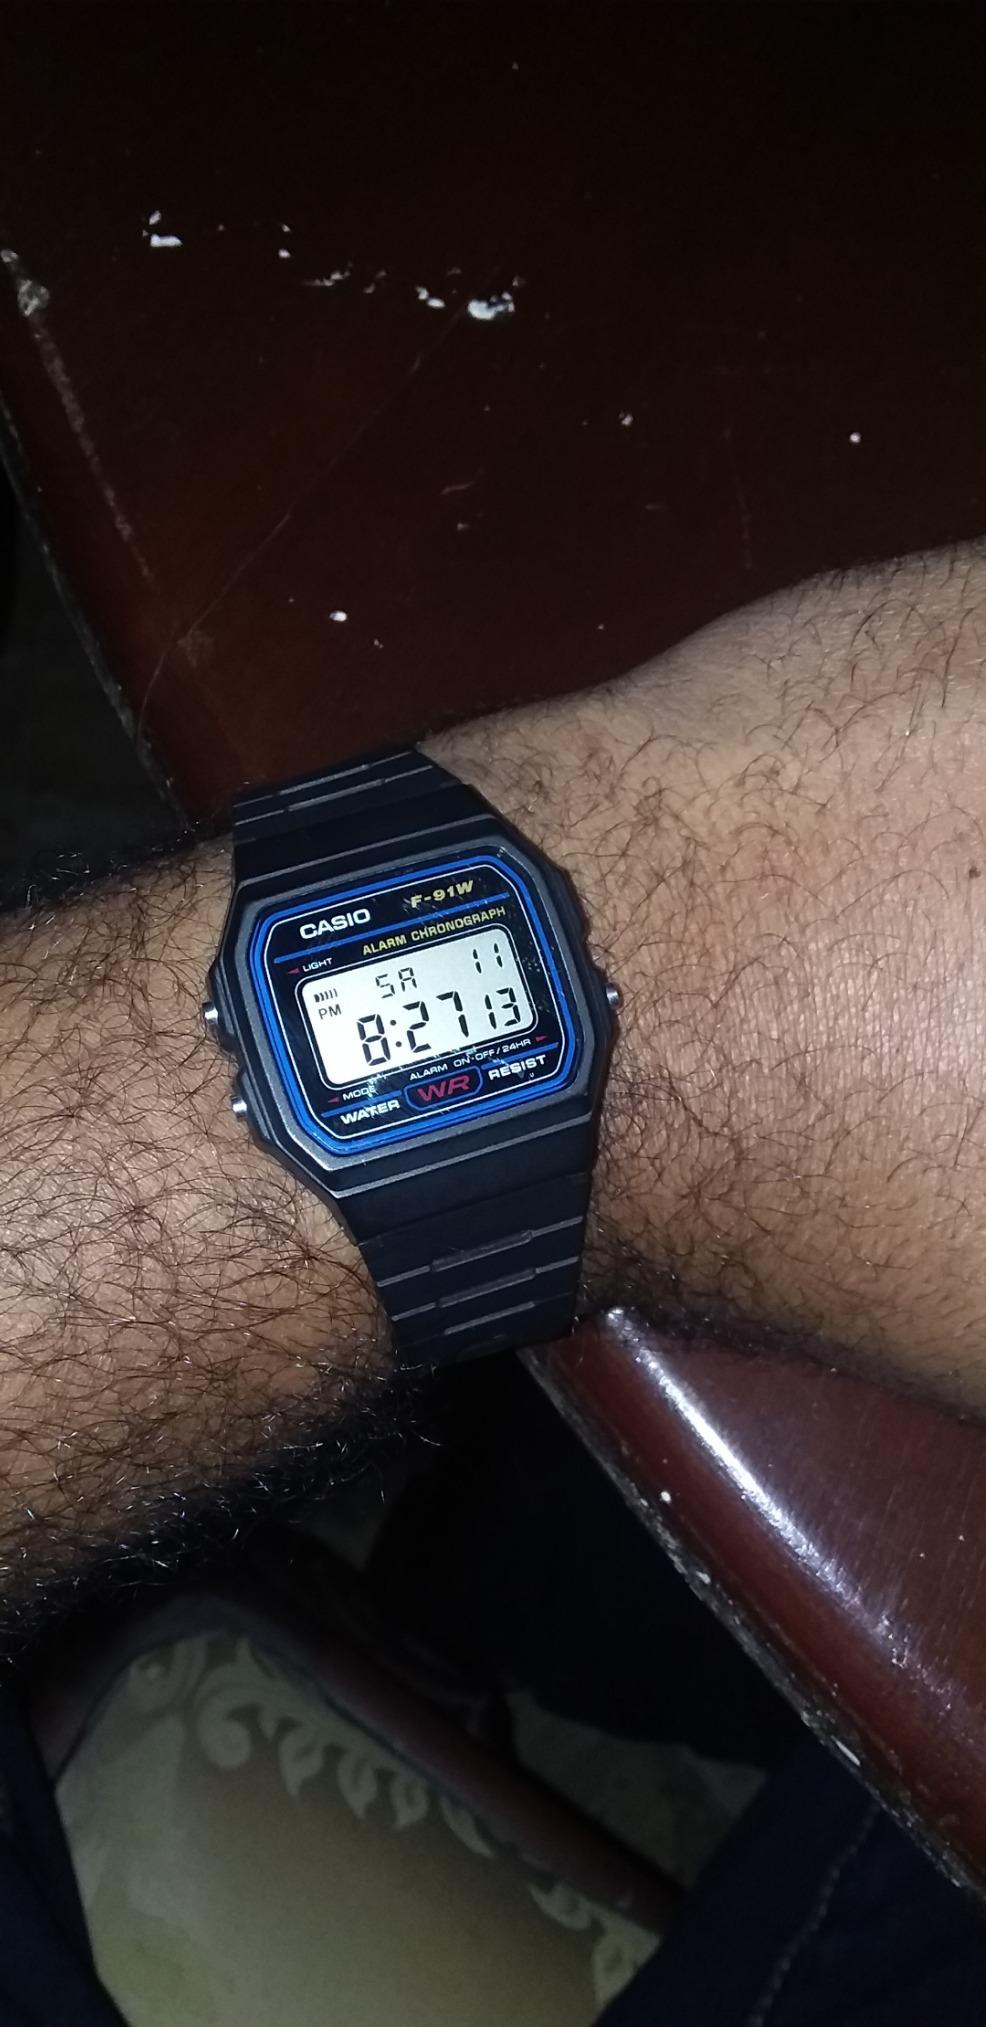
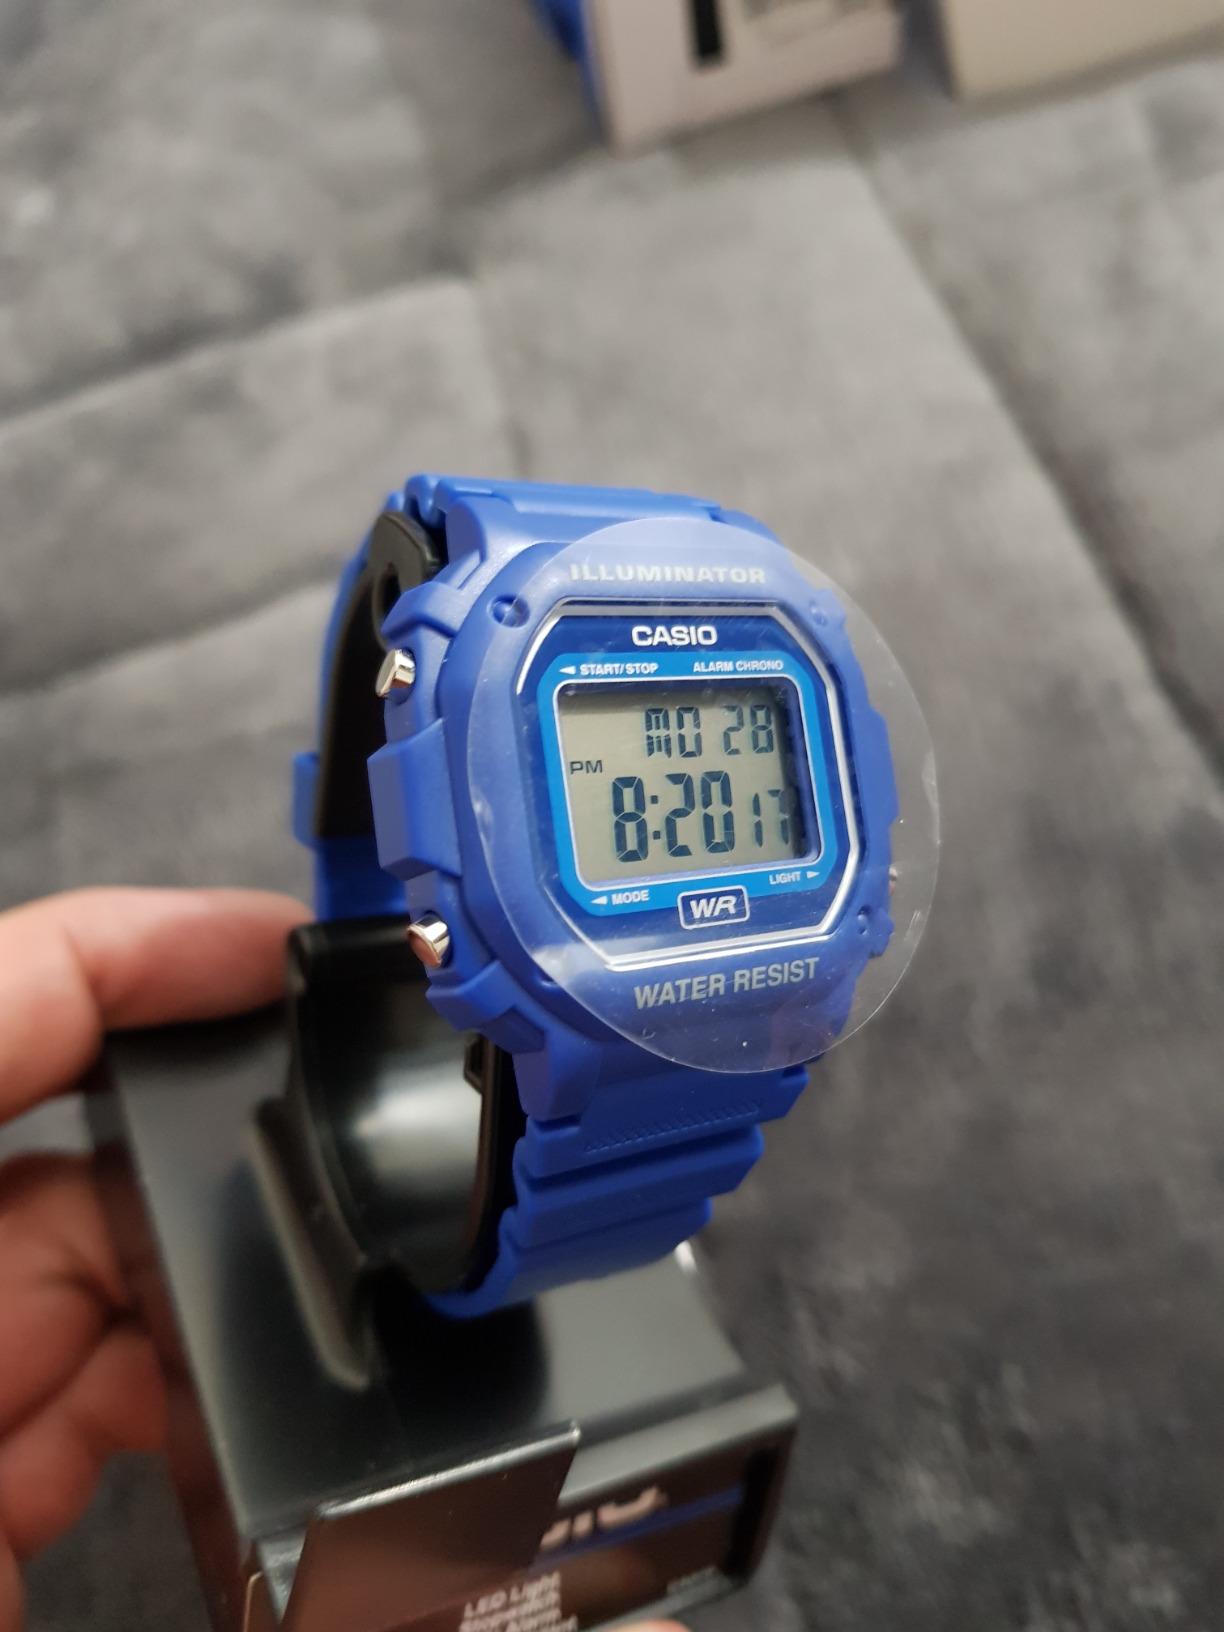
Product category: accessories_watch
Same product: no